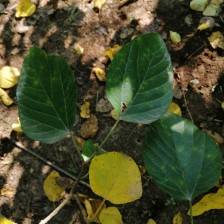
Variety: WhiteKing